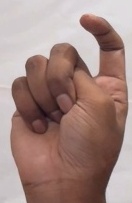
ASL sign: X